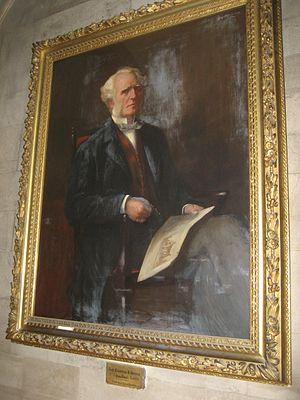
James Coutts-Michie, né le 19 juillet 1859 à Finzean en Écosse et mort à Oak Hall dans Haslemere, le 18 décembre 1919, est un peintre écossais.
Le rôle du président est de représenter l'institution et de promouvoir la profession d'ingénieur civil auprès du public.